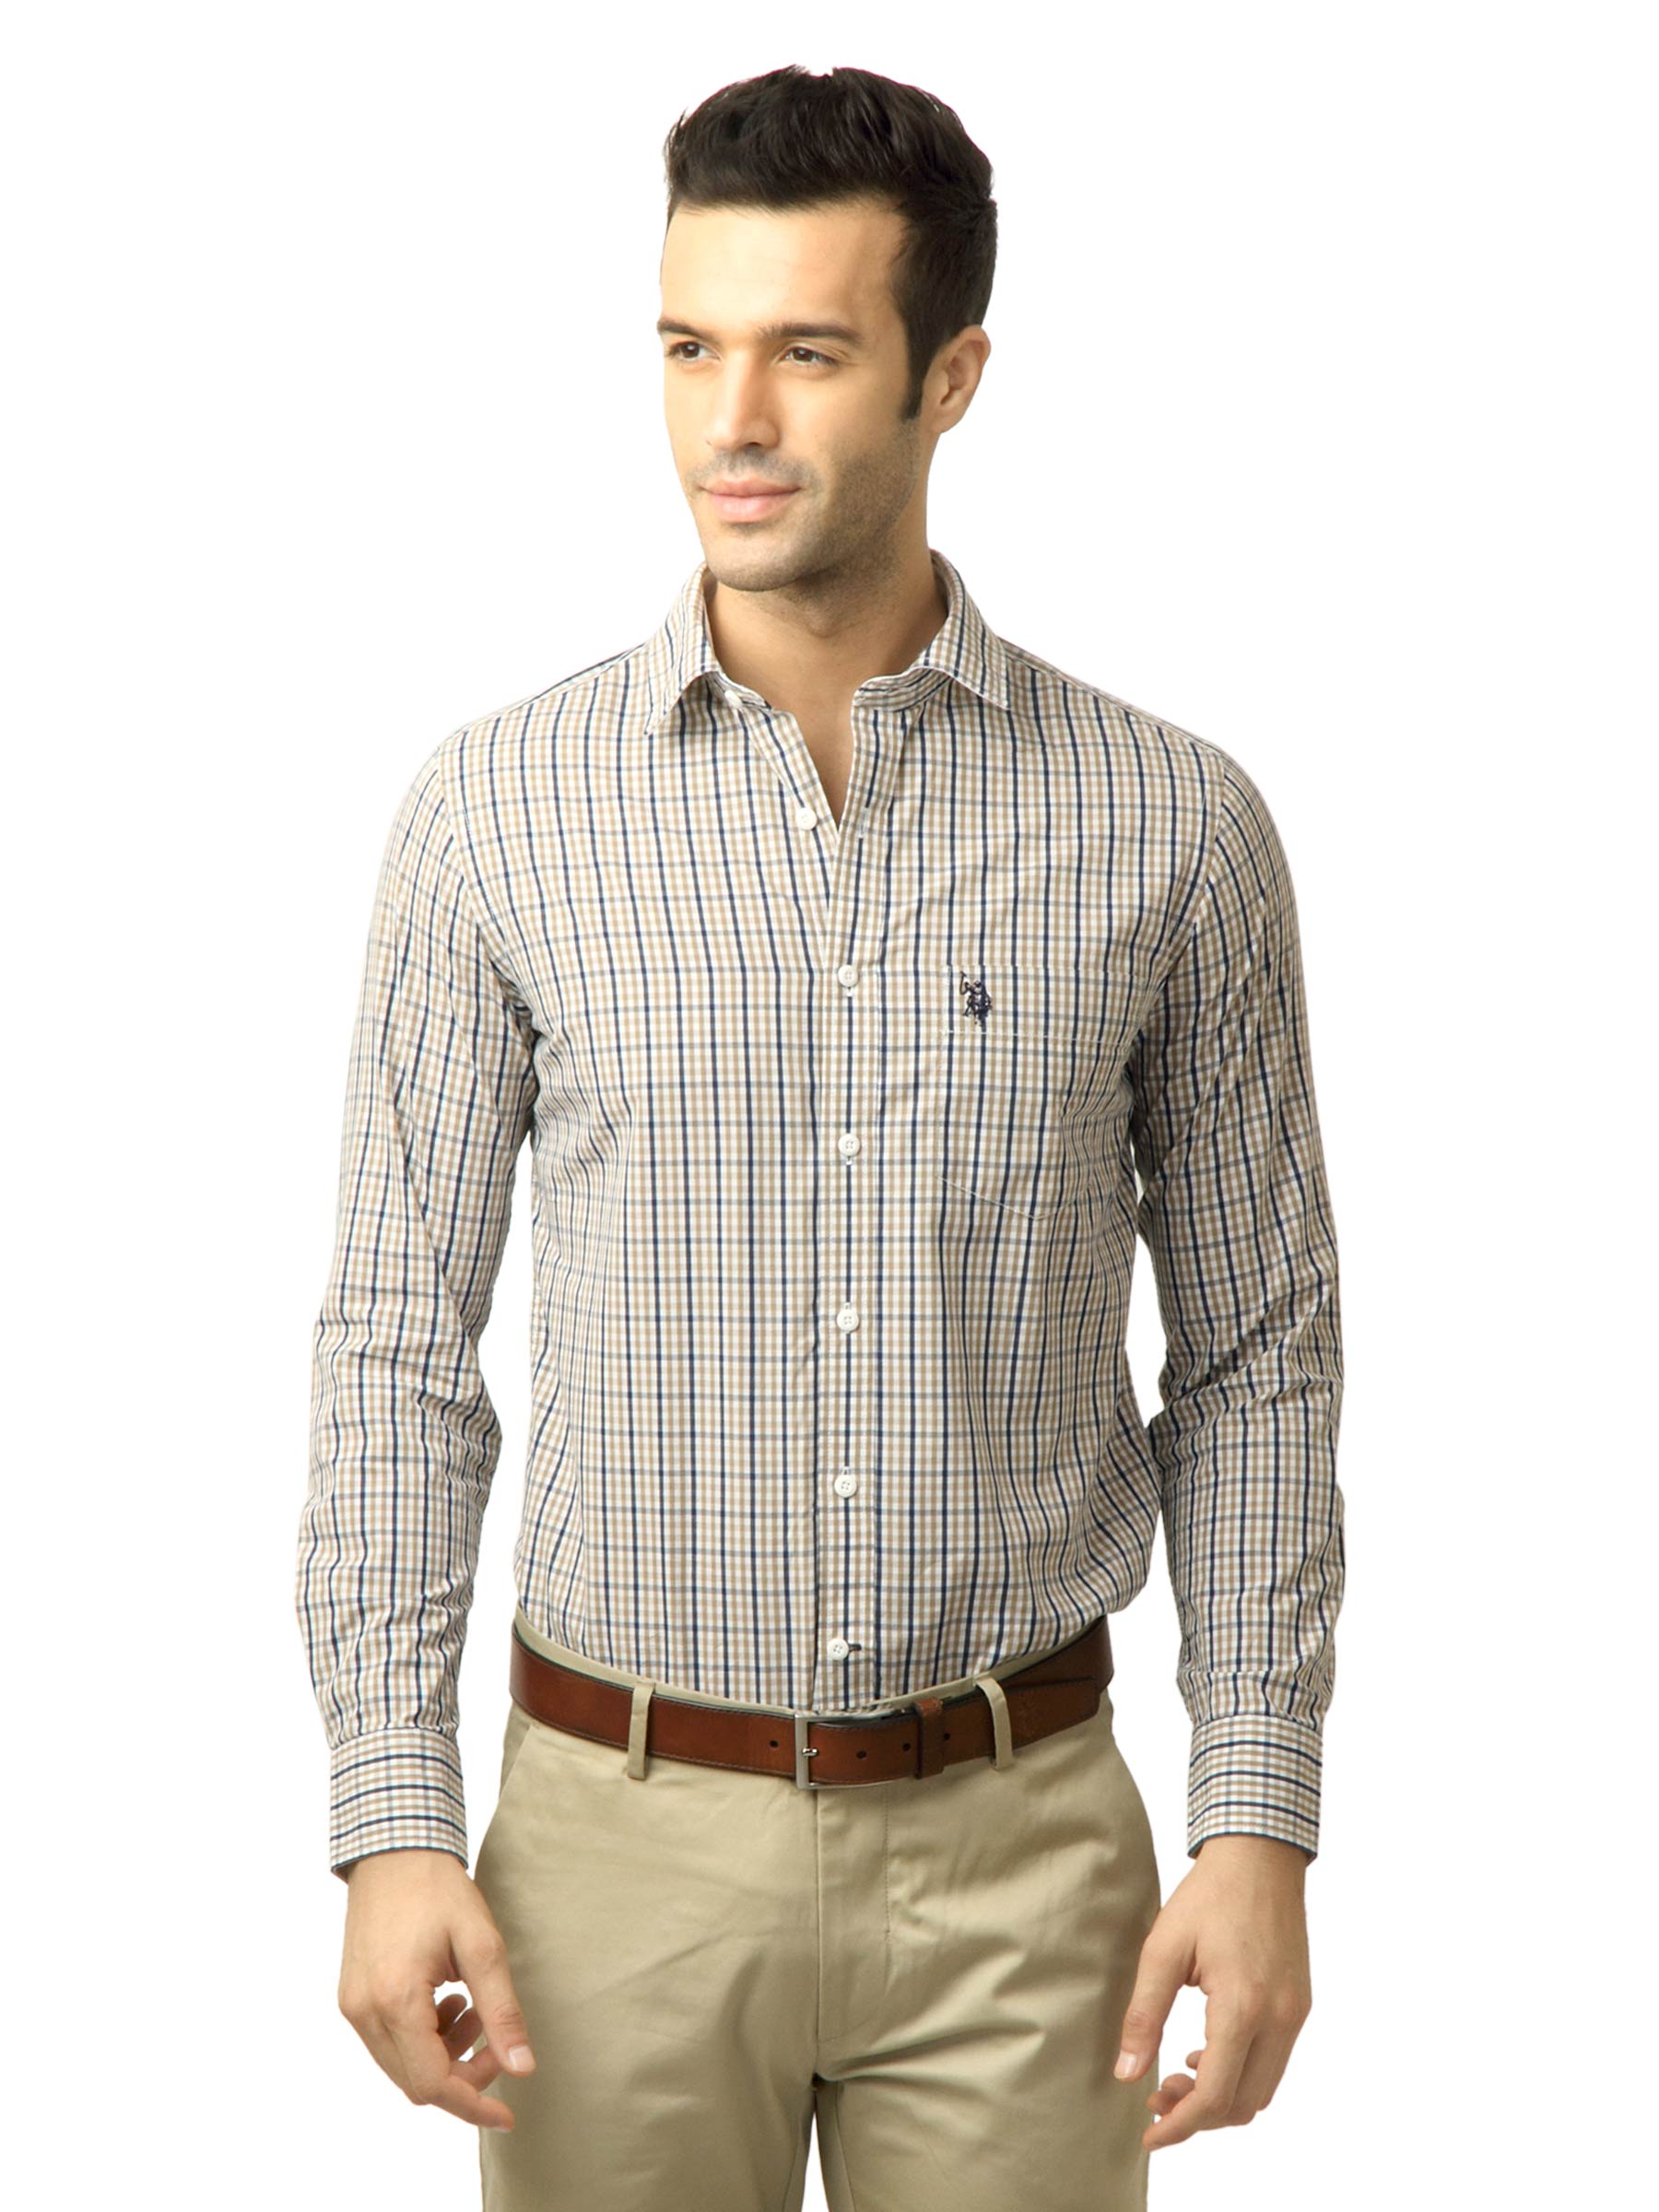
U.S. Polo Assn. Men Checks Navy Blue Shirt
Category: Apparel / Topwear / Shirts
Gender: Men
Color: Navy Blue
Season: Fall 2011
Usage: Casual